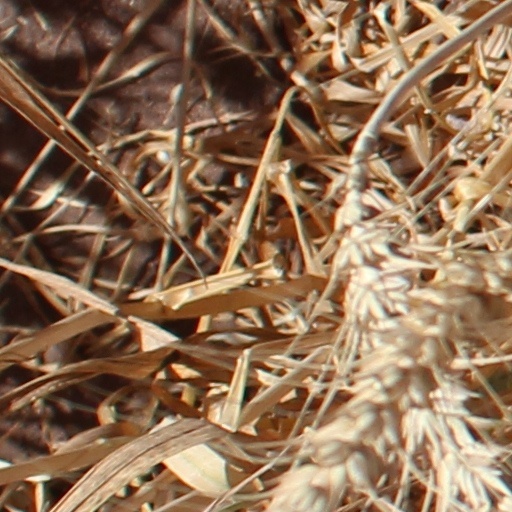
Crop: wheat